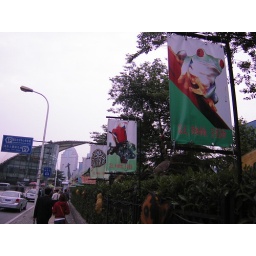
285 frog parrot turtle in insect museum